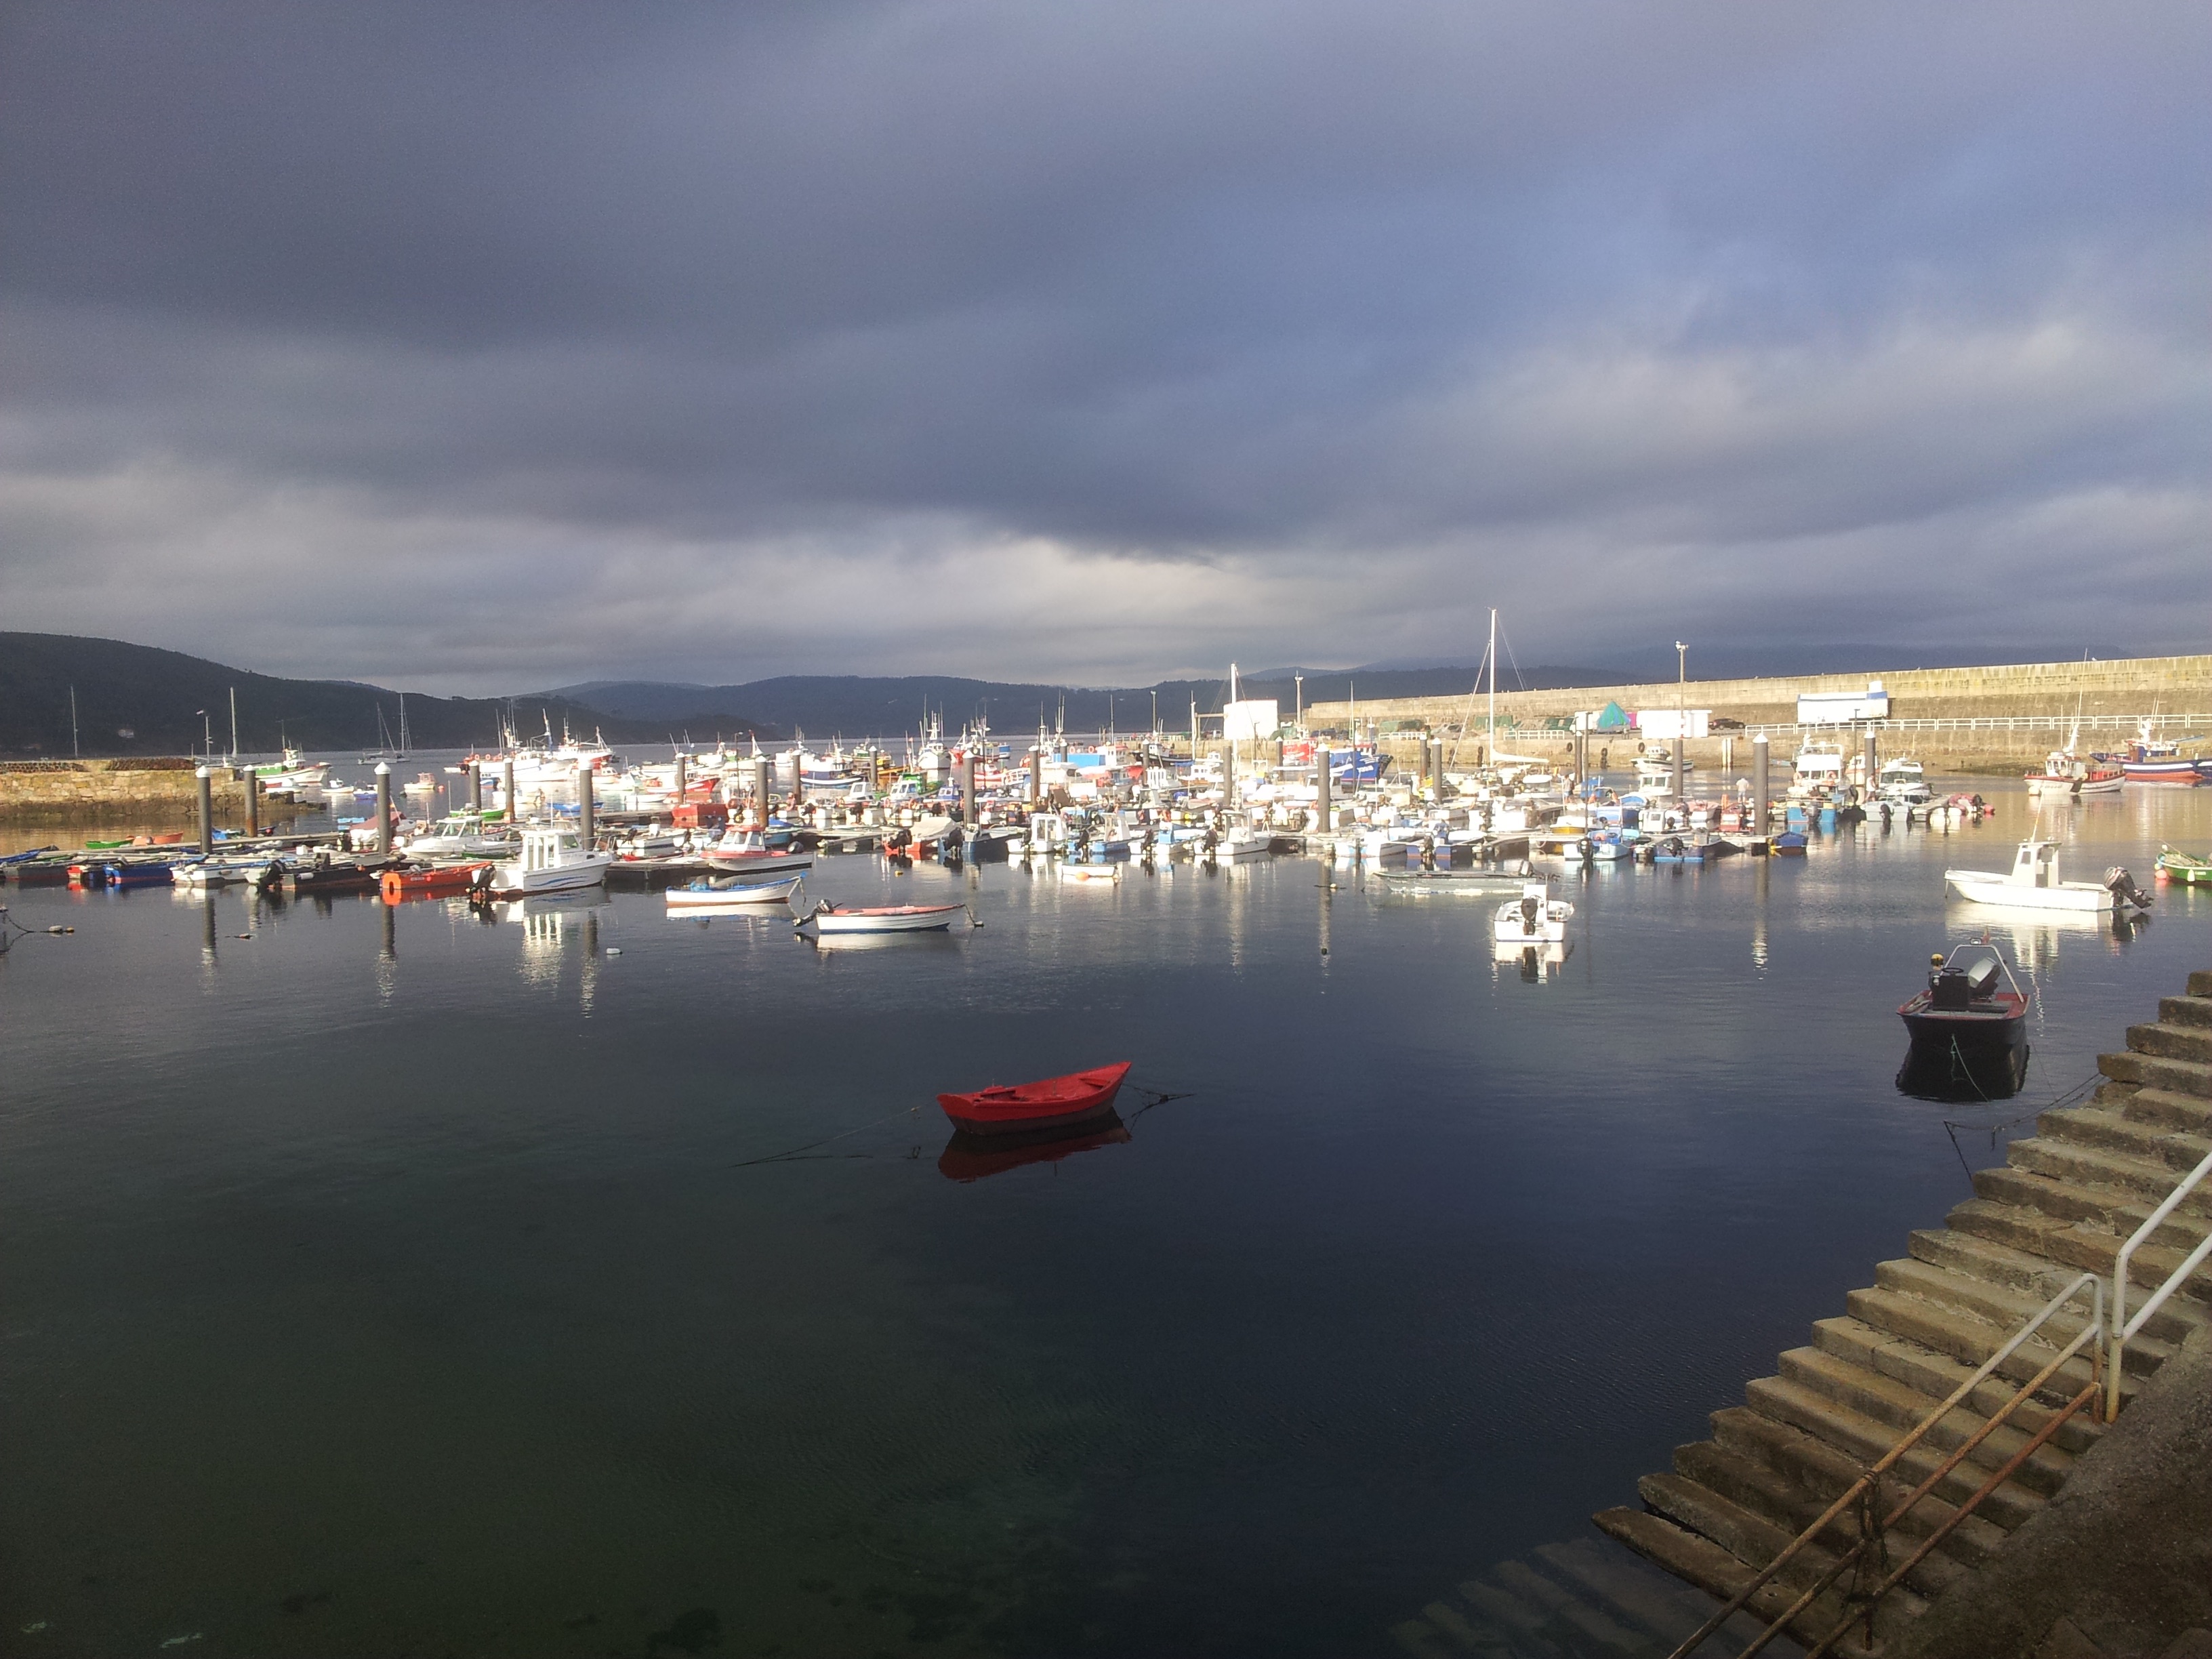
sea, coast, dock, dusk, vehicle, bay, harbor, marina, port, infrastructure